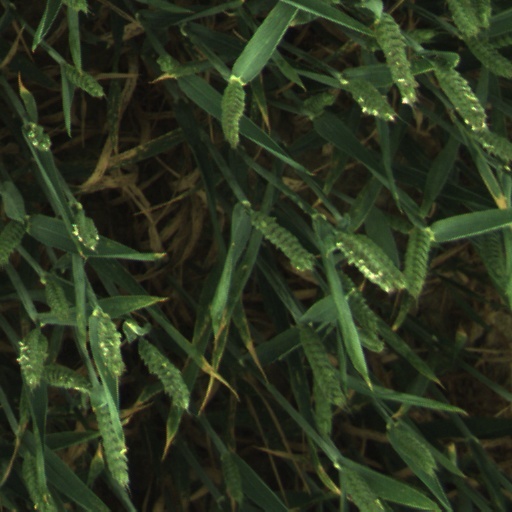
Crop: wheat